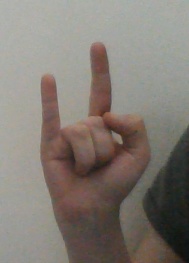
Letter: la